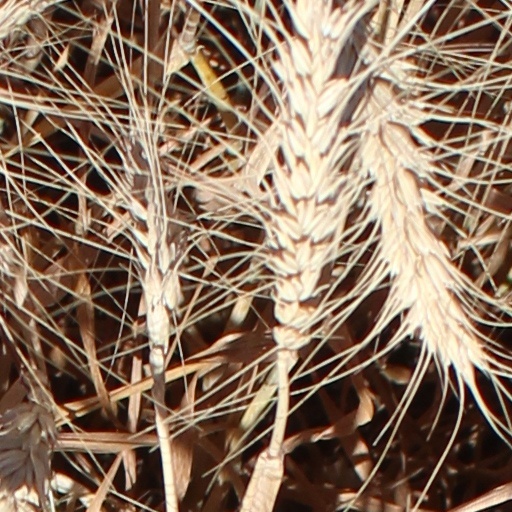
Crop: wheat